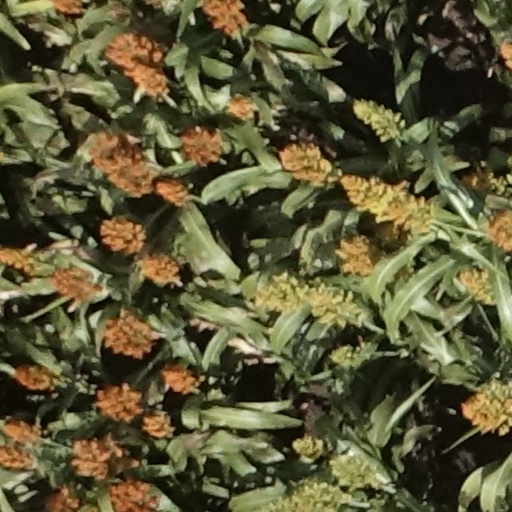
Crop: sorghum